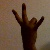
The image shows a hand gesture representing the number 7 in Indian Sign Language.